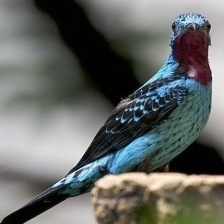
Species: SPANGLED COTINGA
Scientific name: COTINGA CAYANA